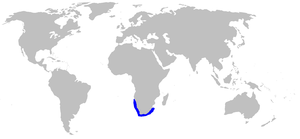
Scyliorhinus capensis est une espèce de requins.